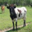
Label: cattle